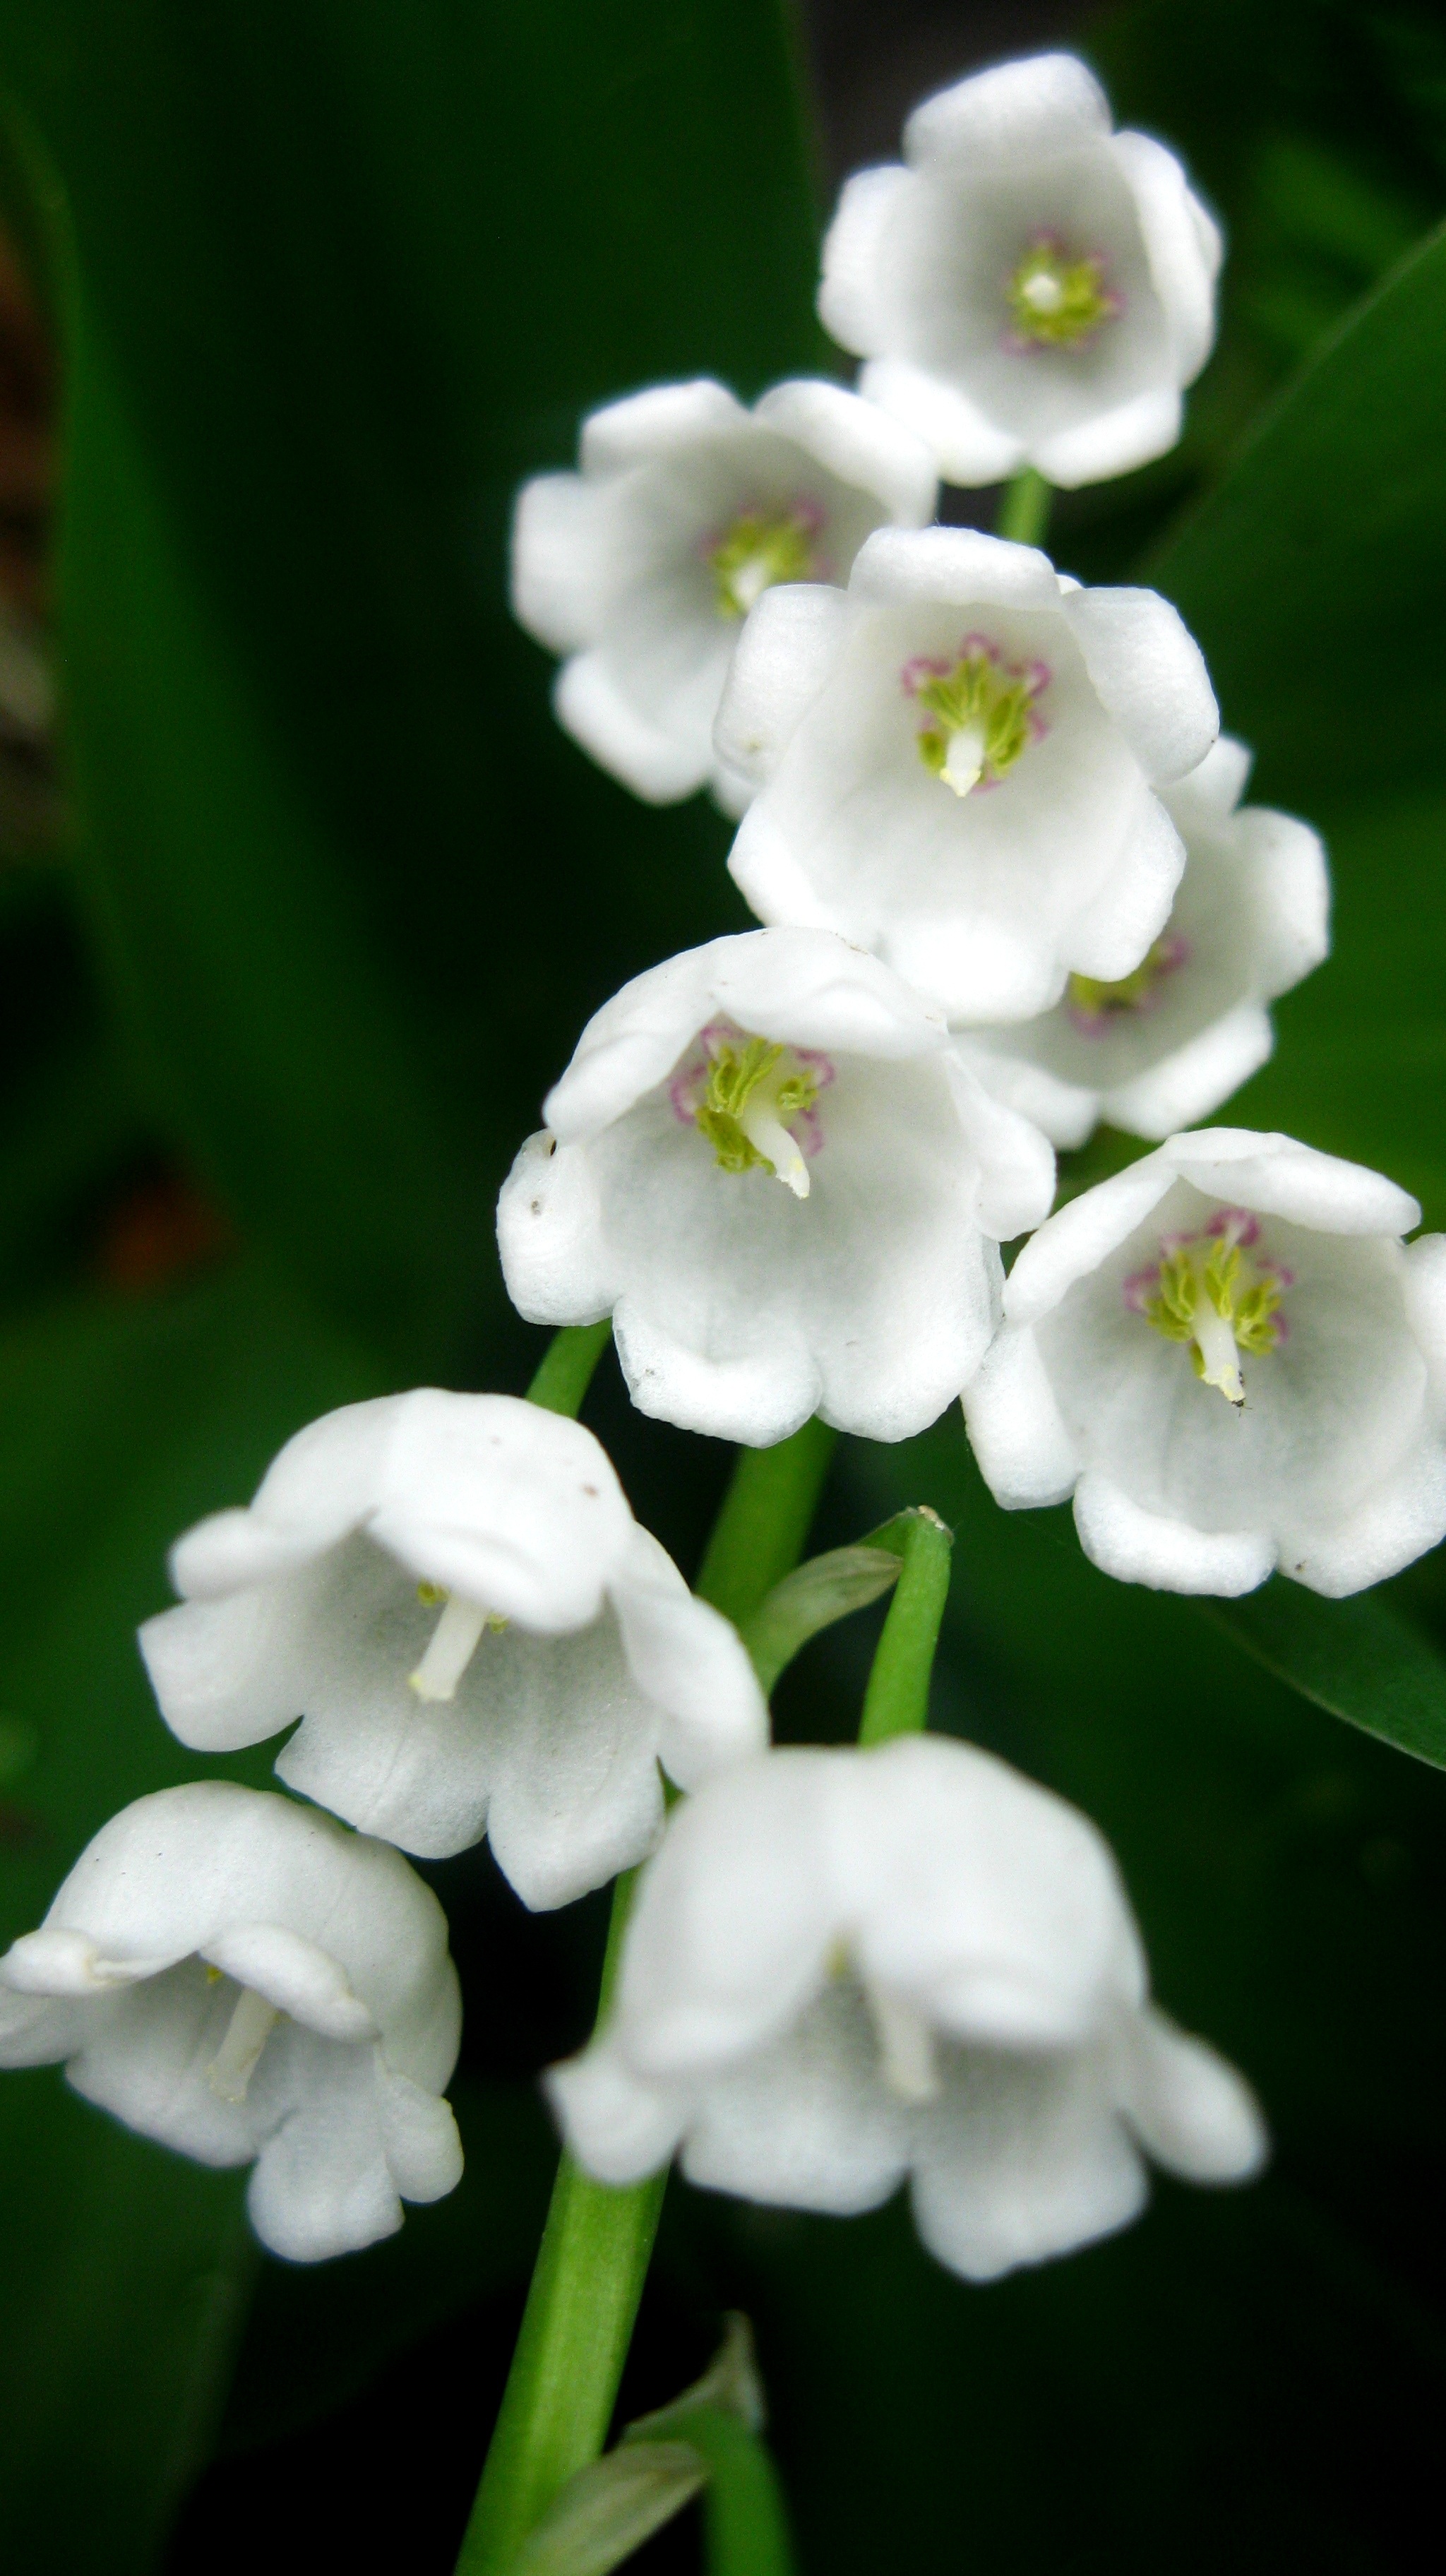
nature, blossom, plant, white, flower, petal, summer, spring, green, botany, closeup, flora, wildflower, flowers, close up, beautiful, spring flowers, macro photography, white flowers, handsomely, jasmine, flowering plant, lily of the valley, land plant, gently